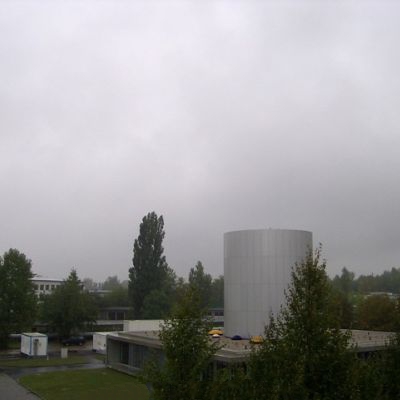
Cloud type: Nimbostratus (Ns)